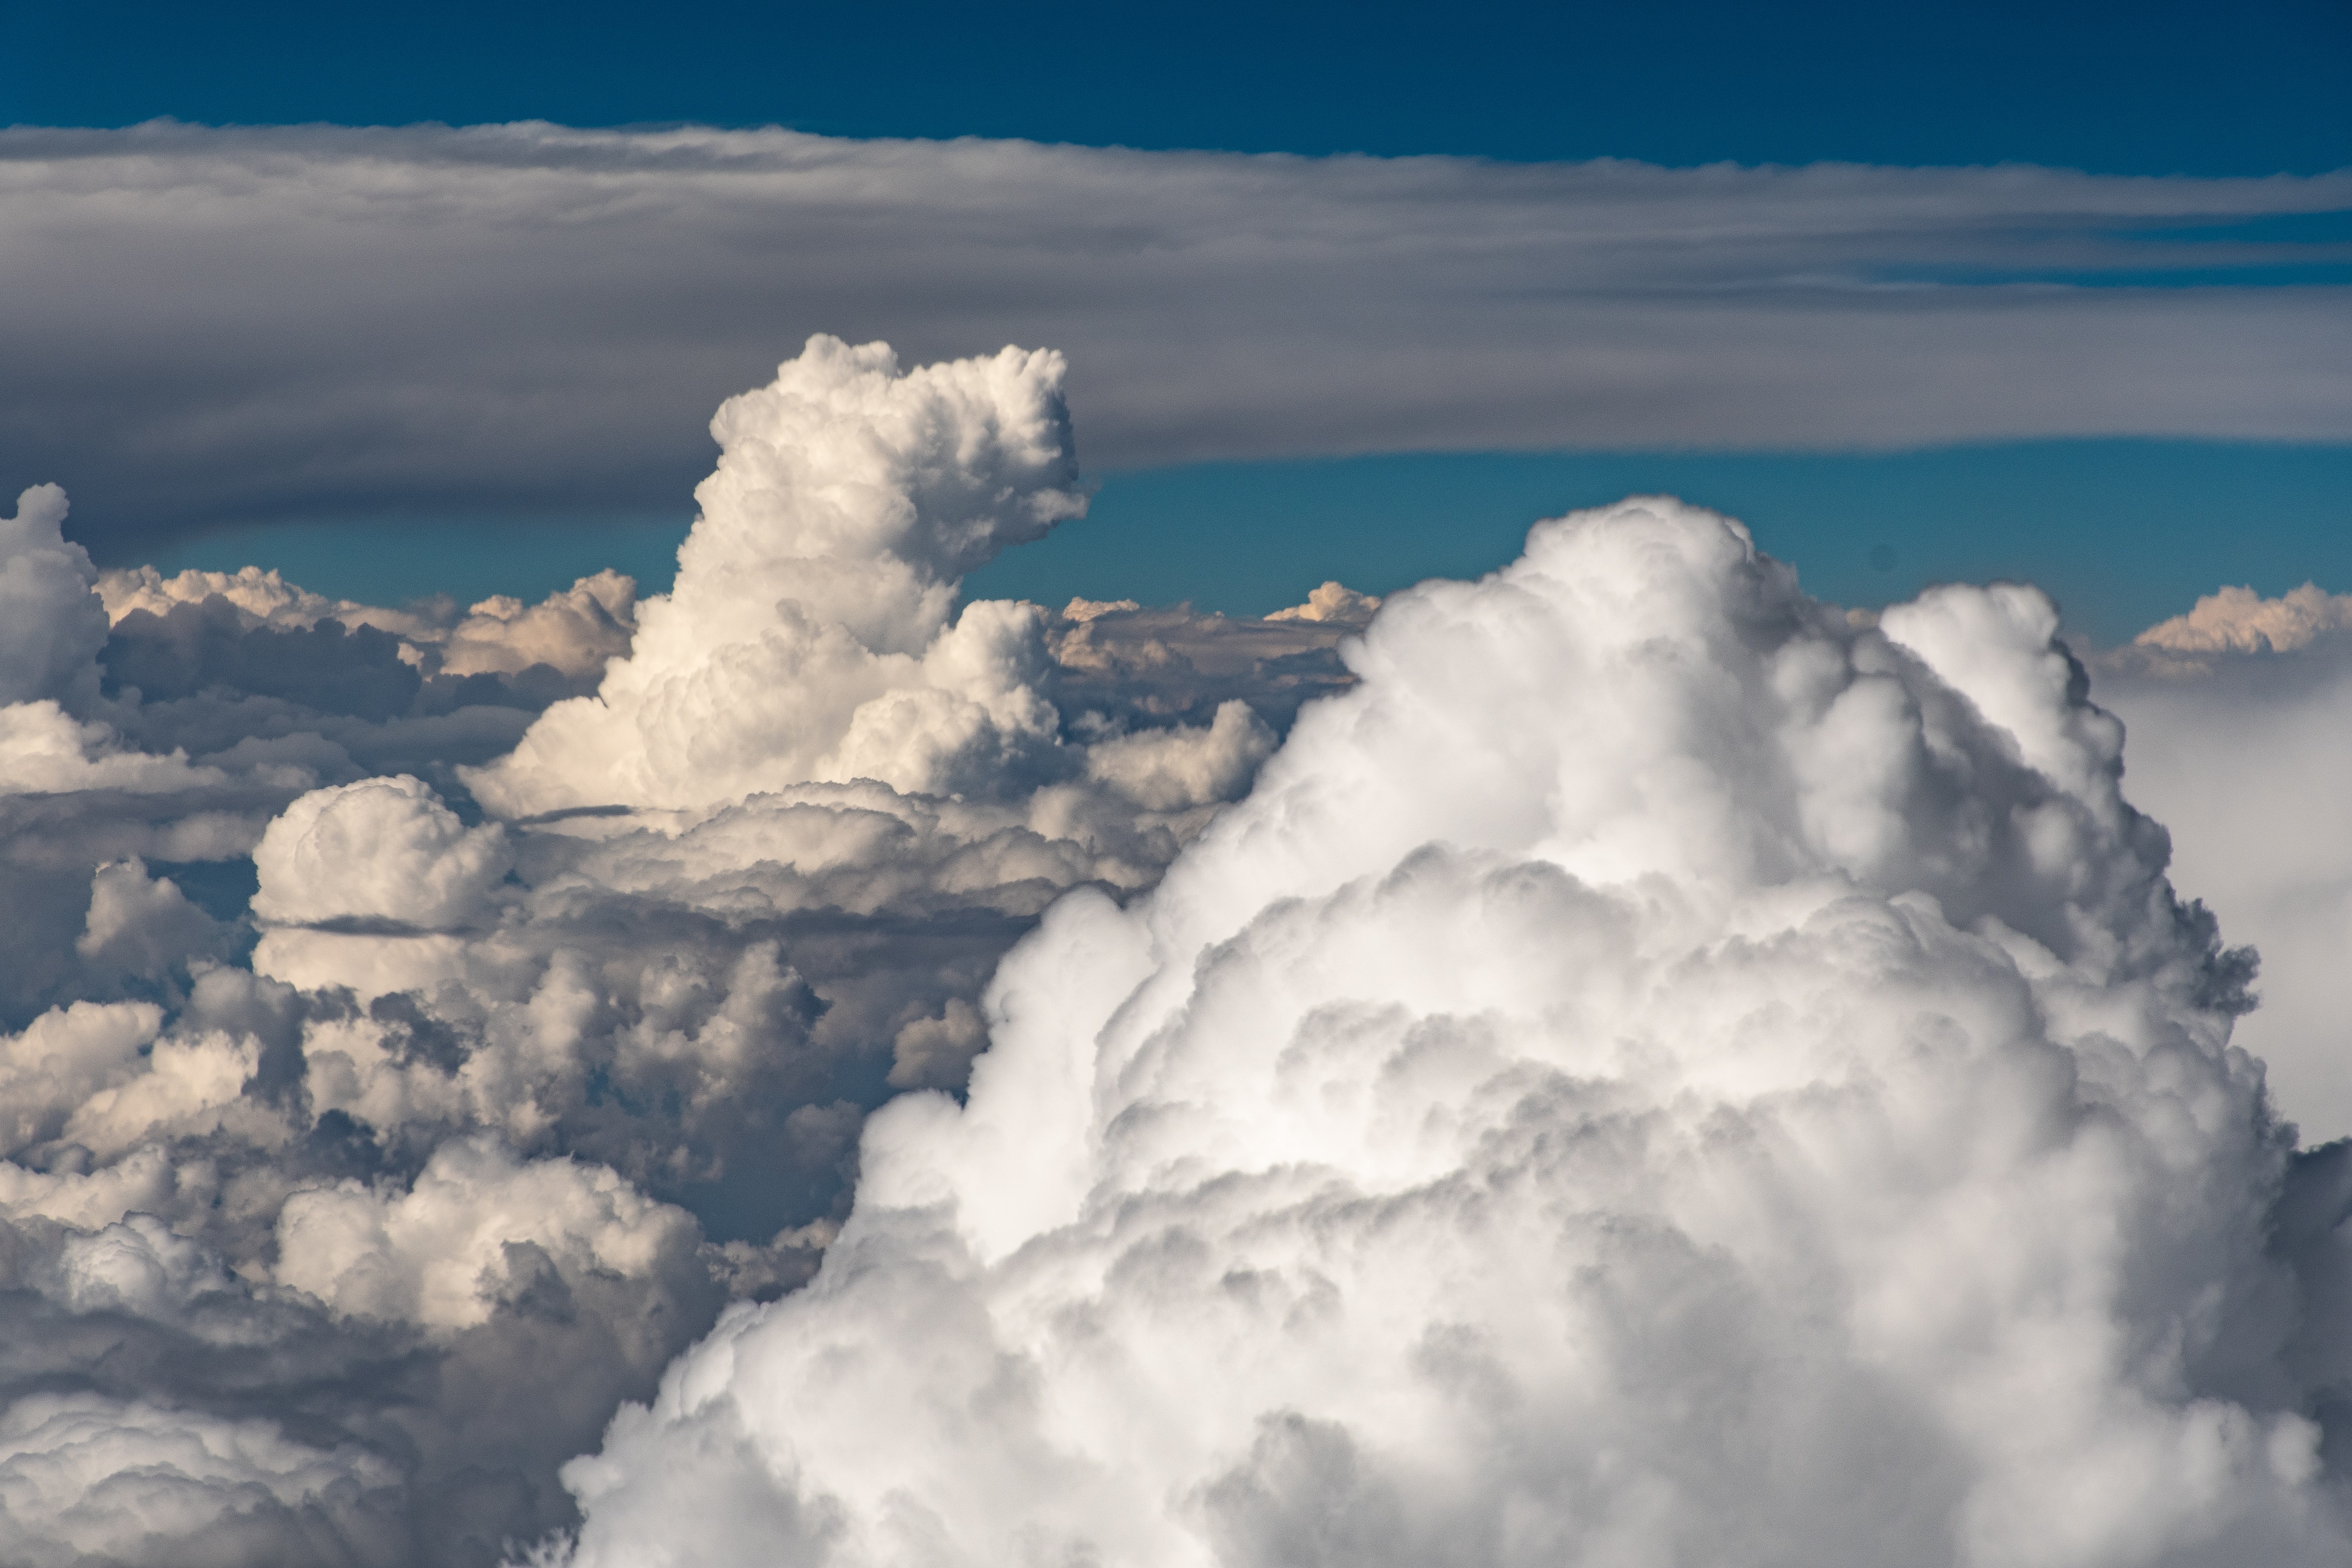
cloud, sky, cumulus, daytime, atmosphere, meteorological phenomenon, atmospheric phenomenon, geological phenomenon, ice